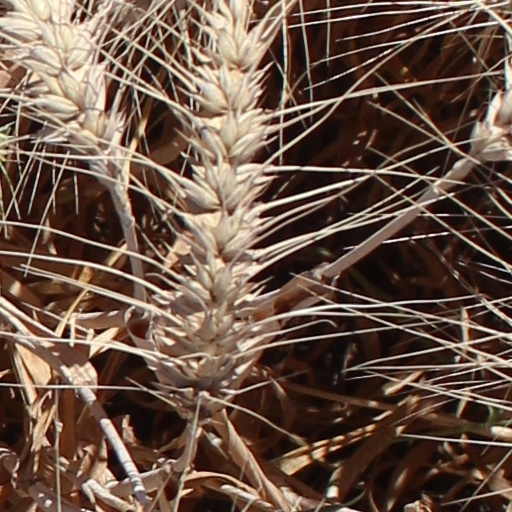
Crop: wheat